Horse harness

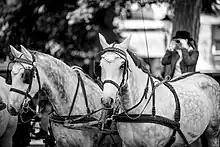
Harnesses from the front

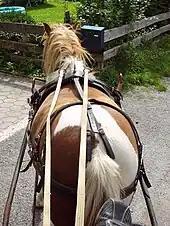
View of harness from above-rear

A horse harness is a device that connects a horse to a horse-drawn vehicle or another type of load to pull. There are two main designs of horse harness: (1) the breast collar or breaststrap, and (2) the full collar or collar-and-hames.